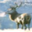
Label: deer